Tōshōgū Station

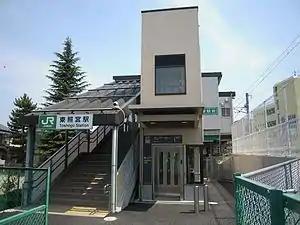
Tōshōgū Station in April 2011)

is a railway station in Aoba-ku, Sendai in Miyagi Prefecture, Japan, operated by East Japan Railway Company (JR East).